Musée d'Art et d'Histoire (Neuchâtel)

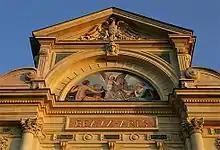
The museum facade.

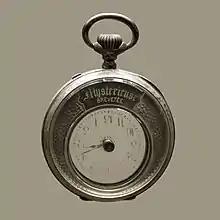
A so-called mystery watch displayed at the museum.

The musée d'art et d'histoire (Museum of Art and History) is a museum in Neuchâtel, Switzerland. Among its exhibits are the Jaquet-Droz automata. The collections of paintings include works of Claude Monet, Camille Pissarro, and Pierre-Auguste Renoir.